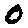
Label: 0